Peronet Lamy

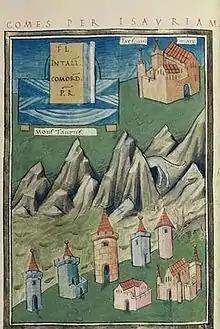
Lamy's landscape of Isauria for the Paduan "Notitia"

In August 1432 Lamy was again working with Bapteur, this time on the "sale nove" (new room) and new chapel of the "château" at Thonon—the project which had taken Bapteur away from the Apocalypse. This is Lamy's only preserved or recorded non-manuscript work. For the rest of his life he was a miniaturist, but none of the manuscripts he worked on has been identified. In 1434, before he had even ceased work on the Apocalypse, Lamy illuminated a book of hours for Anne of Lusignan, giving it one hundred gold letters. In 1436 Lamy completed a Nativity scene for the frontispiece of a Gospel book commissioned by Pietro Donato; the rest of the illuminations in this work were done by Johannes de Monterchio. The identification of this work as Lamy's was first communicated to the Pierpont Morgan Library by Otto Pächt in 1943. While the bulk of the Gospel lectionary is in the Paduan style, the frontispiece is distinctly un-Italian; it was once attributed to an Upper Rhenish artist. Probably Lamy was hired by Donato while the latter was attending the Council of Basel. Donato hired Lamy again to work on the miniatures for his copy of the "Codex Spirensis", an important Carolingian compilation containing notably the "Notitia Dignitatum" and "De rebus bellicis". The initials in this manuscript are by others. The miniatures are immensely useful to scholars as basically faithful reproductions of the originals, shedding much light on the late Roman army. The architectural illustrations in the "Notitia" appear influenced by the manuscript workshop of the French regent, John, Duke of Bedford. At least one of the illustrations, a view of Constantinople, appears to have been an addition of Peronet not found in the original. Peronet produced another copy of the "Notitia" (which was in Florence "c".1443) wherein the miniatures are stylised and "modernised".